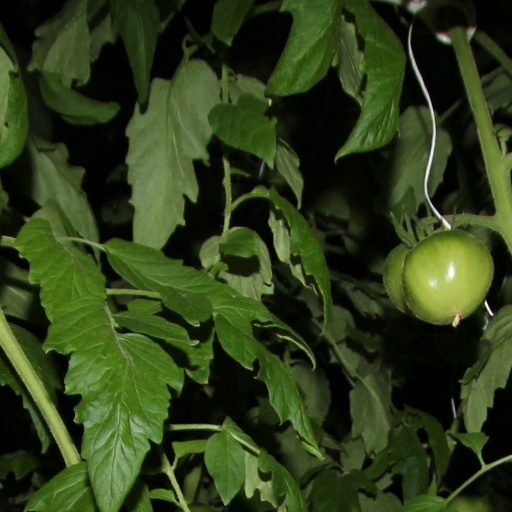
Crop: tomato